Whitman massacre

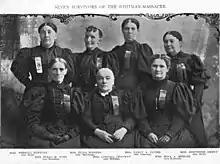
Seven survivors of the Whitman massacre

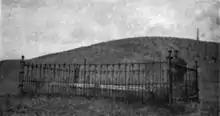
Gravesite of Whitman Massacre victims

The Cayuse took 54 missionaries as captives and held them for ransom including Mary Ann Bridger and the five surviving Sager children. Several of the prisoners died in captivity, including Helen Mar Meek, mostly from illness such as the measles. Henry and Eliza Spalding's daughter, also named Eliza, was staying at Waiilatpu when the massacre occurred. The ten-year-old Eliza, who was conversant in the Cayuse language, served as interpreter during the captivity. She was returned to her parents by Peter Skene Ogden, an official of Hudson's Bay Company.